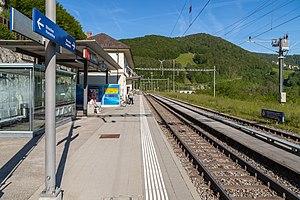
Gare de St-Ursanne, canton de Jura, Suisse.